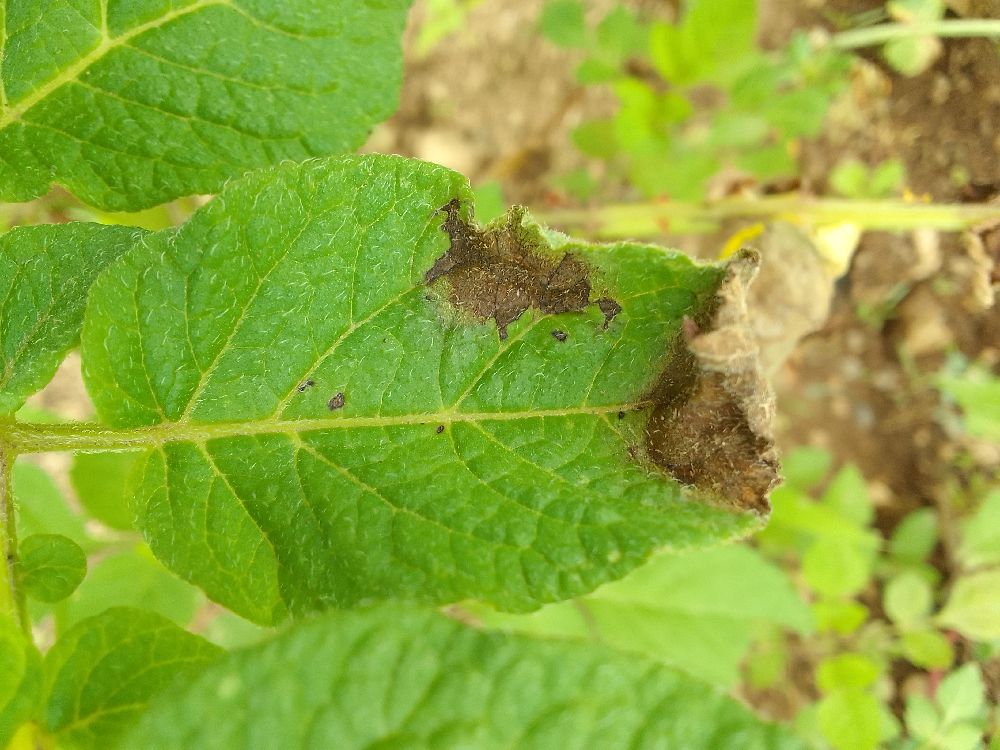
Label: Late blight